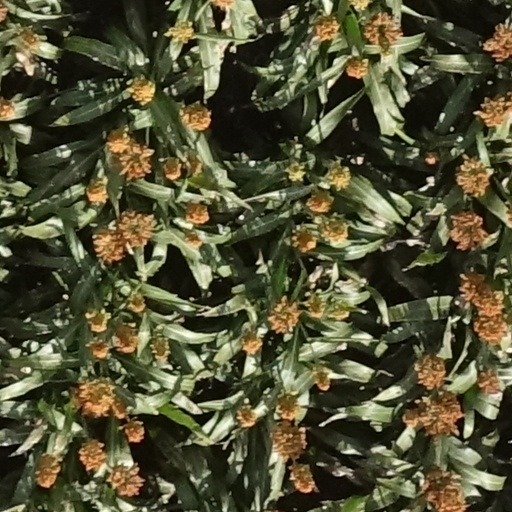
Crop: sorghum